Grain 128a

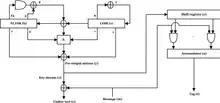
View of grain 128a

Grain 128a consists of two large parts: Pre-output function and MAC. The pre-output function has an internal state size of 256 bits, consisting of two registers of size 128 bit: NLFSR and LFSR. The MAC supports variable tag lengths w such that formula_1. The cipher uses a 128 bit key.